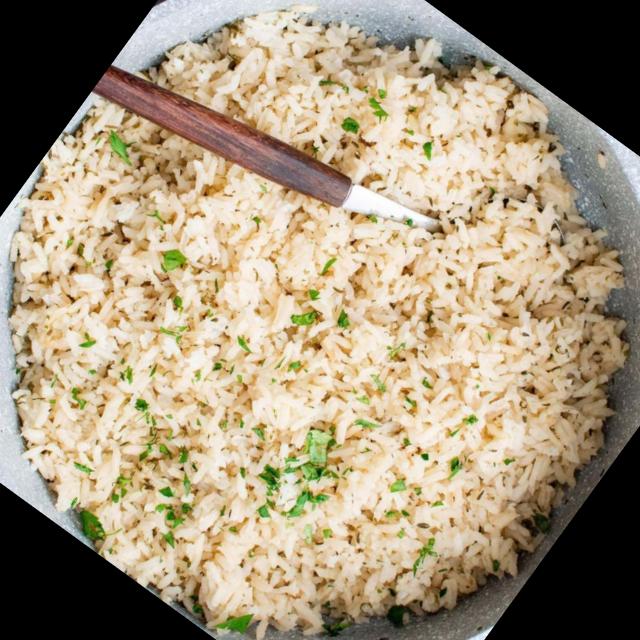
Dish: white_rice